Turk Murphy

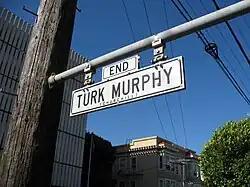
Turk Murphy Lane in San Francisco

Melvin Edward Alton "Turk" Murphy (December 16, 1915 – May 30, 1987) was an American trombonist and bandleader, who played traditional and Dixieland jazz.